Conneaut Lake Park

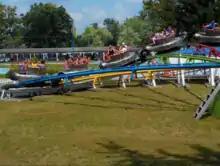
The park's historic Tumble Bug ride

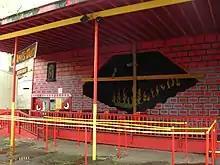
Devil's Den

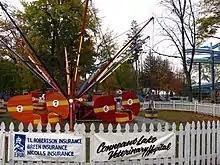
Flying Scooters

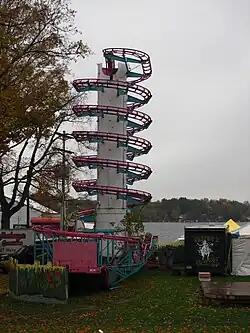
Toboggan

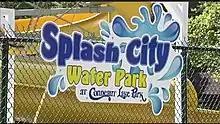
Splash City entrance sign

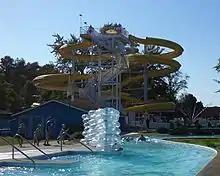
Otter Creek Adventure River and Cliffhanger Falls

Splash City was a water park located in the middle of the park. It contained three attractions: Cliffhanger Falls, a pair of water slides; Connie Otter's Kiddie Cove, a children's area; and Otter Creek Adventure River, a lazy river. There were also two decks on the island of the lazy river for sunbathing. They could be accessed by a bridge on the right end of the lazy river. The slides were added in 1986, and the rest of the water park was added in 1991. Splash City operated from 1986 to 1994, 1996–2006, and 2009–2010. The water park sat idle from 2011 to 2016. In October 2015, the park announced Splash City would be reopening in 2016. On May 28, 2016, Otter Creek River Adventure reopened to the public. On August 6, 2016, both Cliffhanger Falls and Connie Otter's Kiddie Cove reopened to the public. In March 2022, Splash City was demolished. Only a portion of the Cliffhanger Falls water slide remained standing, which was later torn down.